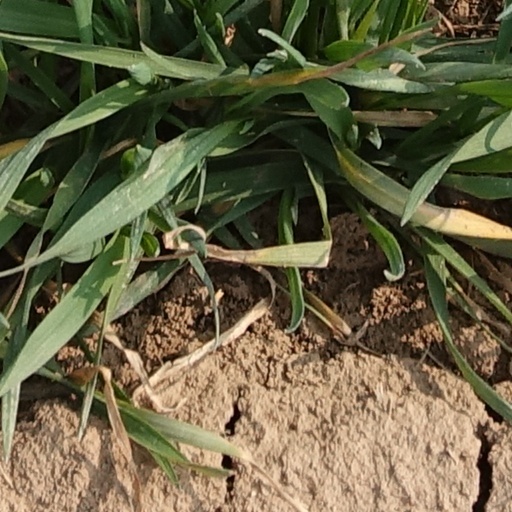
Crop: wheat